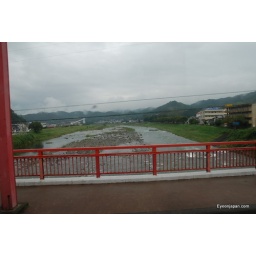
View from bus passing over bridge in Shuzenji, Izu